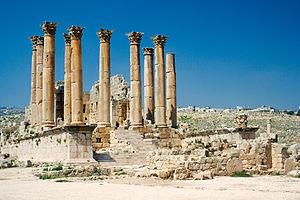
Jerash est le chef-lieu de la province de Jerash dans le royaume de Jordanie. La population de l'agglomération dépasse 120 000 habitants.